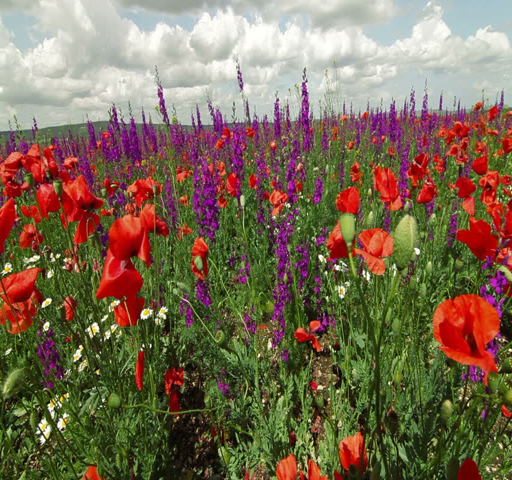
colorful summer landscape with blooming meadow and fluffy clouds in the sky